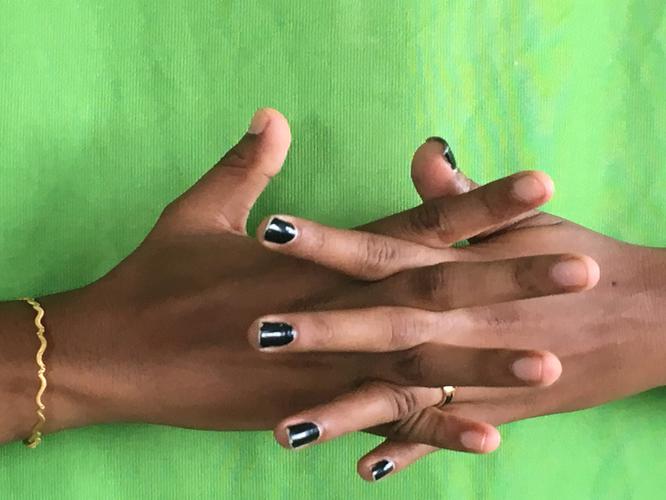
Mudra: Karkatta
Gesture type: double_hand